Bindudham

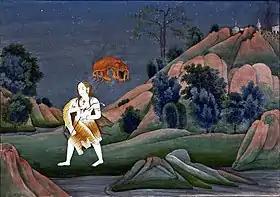
Shiva carrying the corpse of Sati

Three sacred blood drops of Sati are placed in the form of Shakti Peeth; this is why people call Sati Maa Binduwasni and the place Bindudham (Sanskrit / Hindi :बिन्दुधाम), i.e. a place of Adi Parashakti (Divine Mother) in the form of a Bindu (point). In metaphysical terms, Bindu is considered the point where creation begins and the many become the unity. It is also described as "the sacred symbol of the cosmos in its unmanifested state".